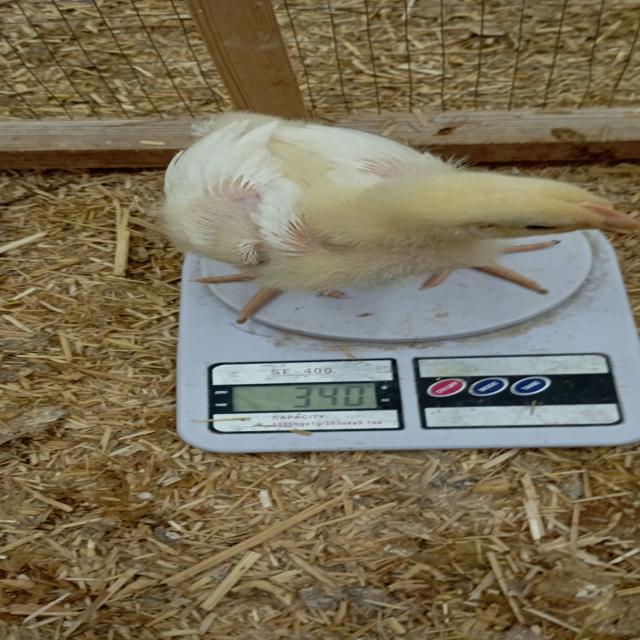
Weight: 340 g